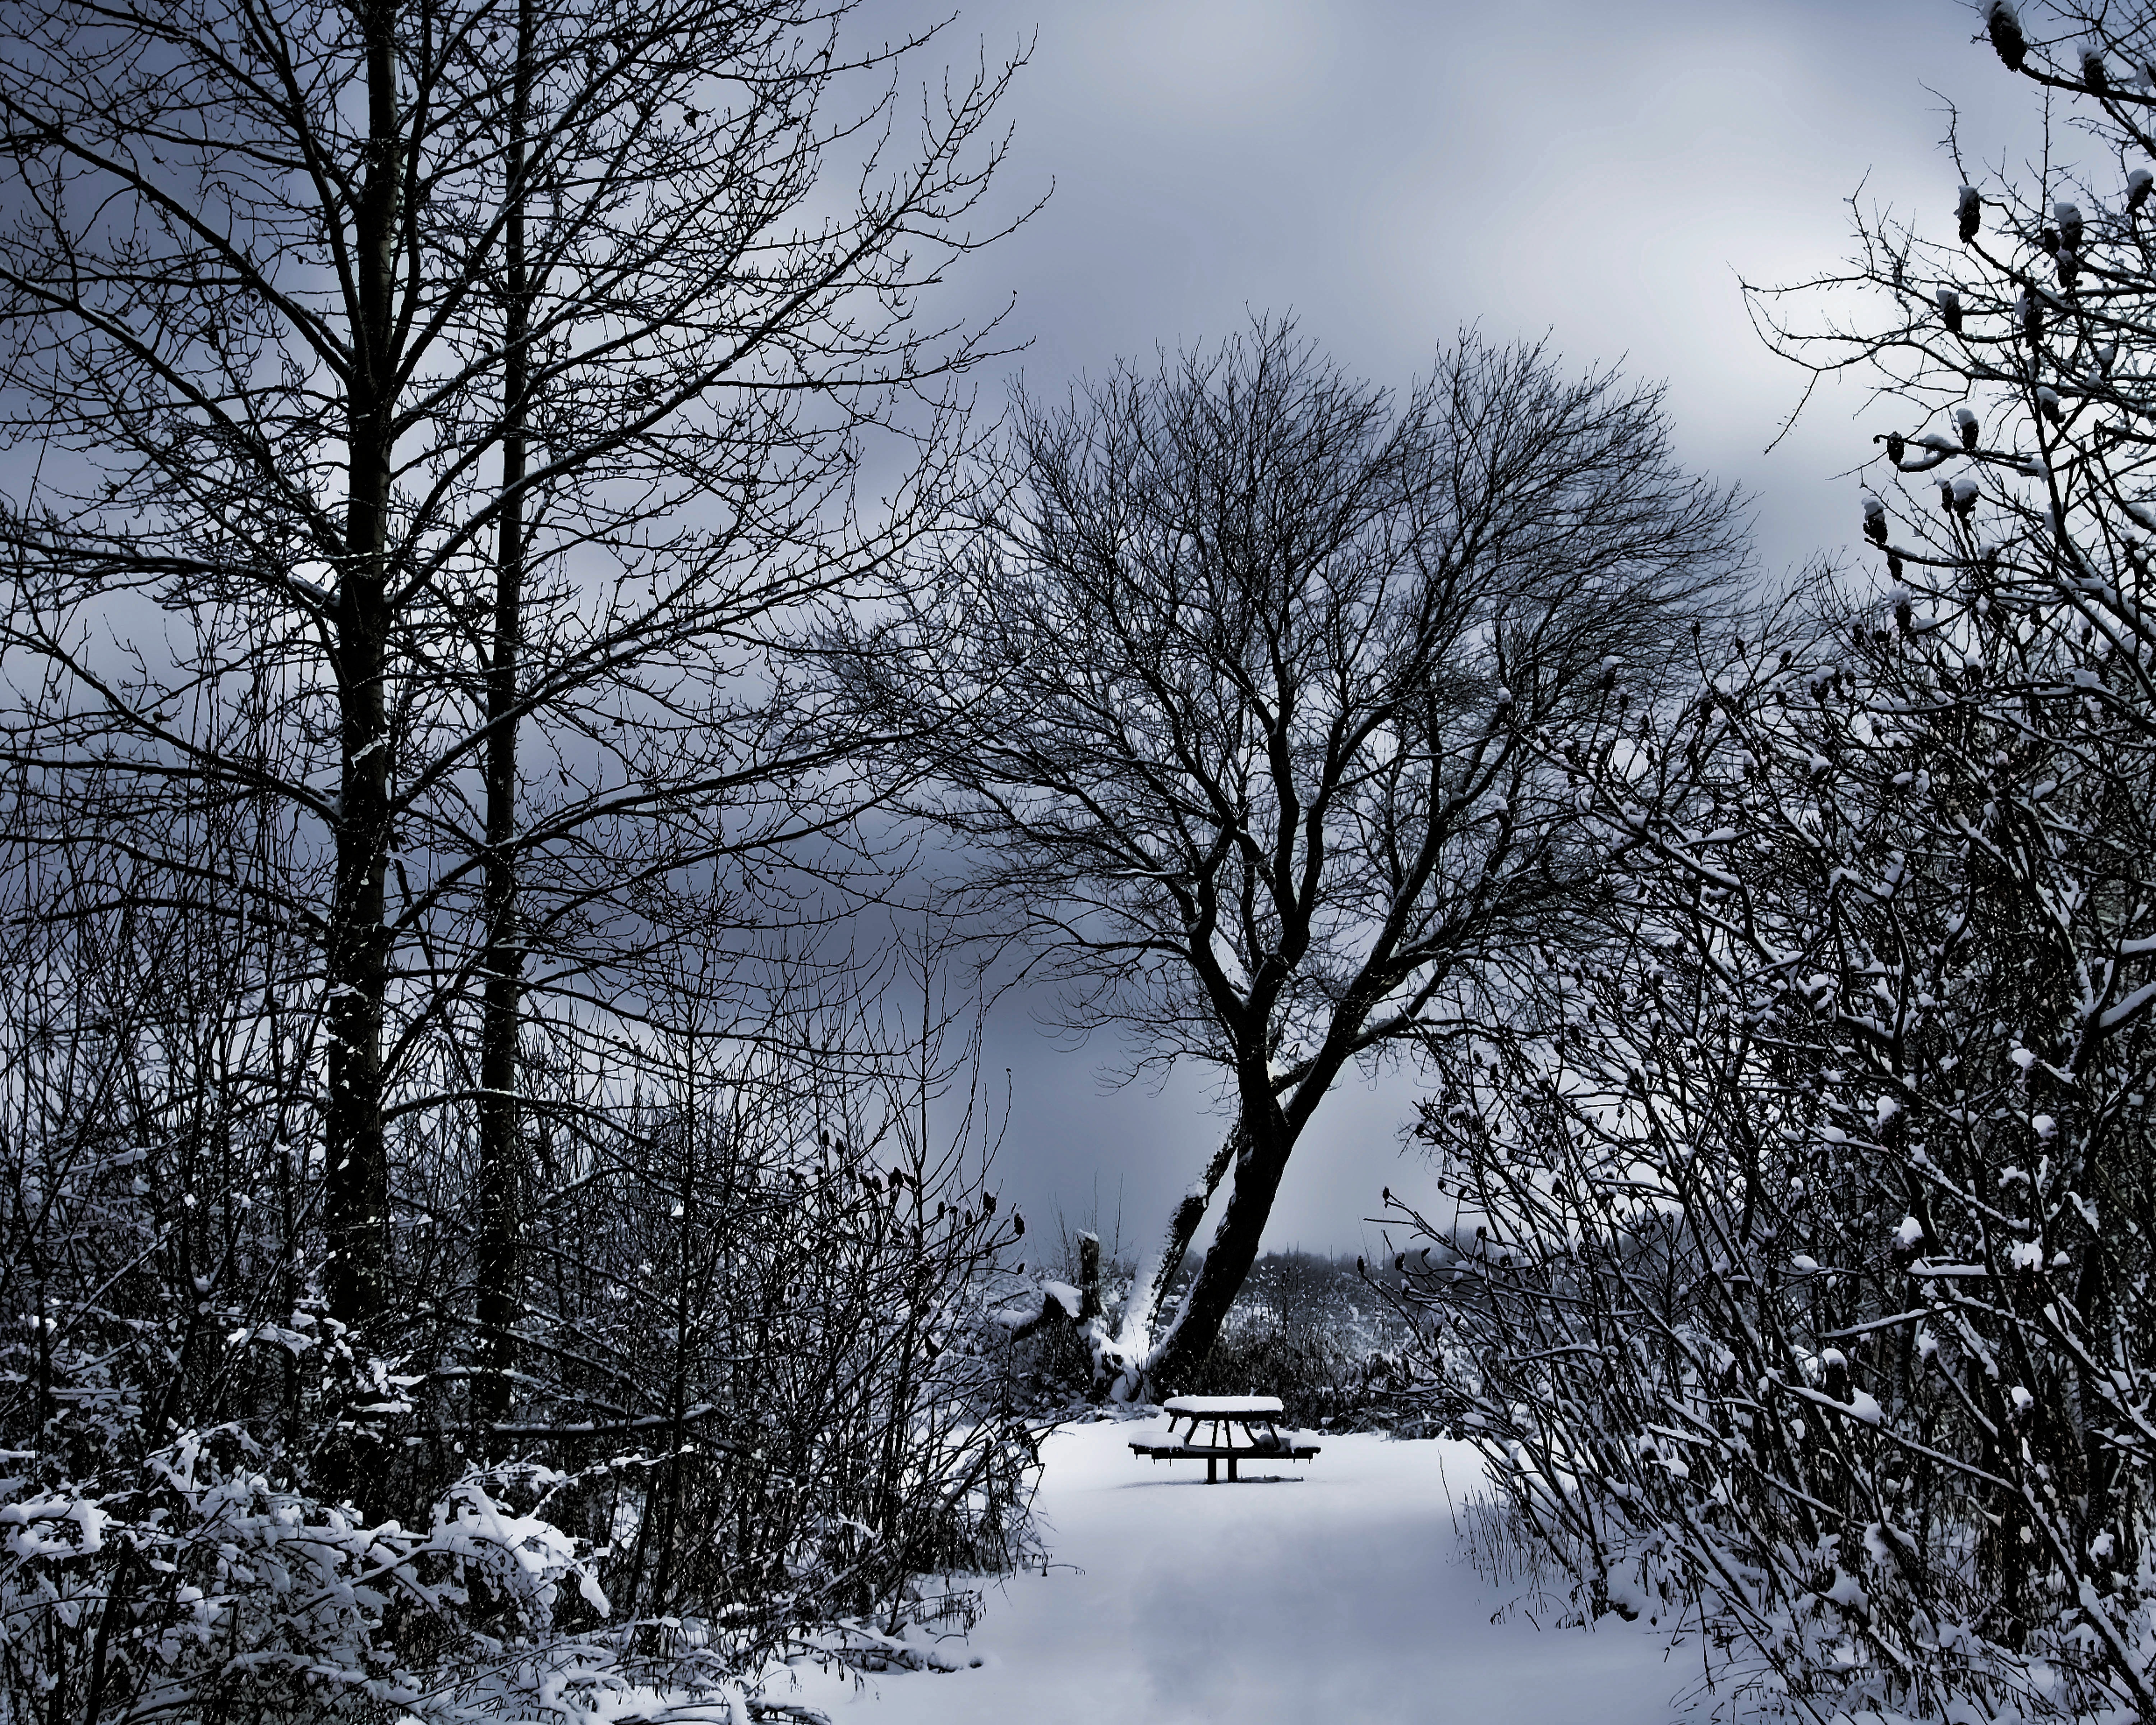
landscape, tree, nature, forest, branch, snow, winter, plant, morning, frost, ice, weather, season, woodland, freezing, dark sky, winter scenery, snowy bench, atmospheric phenomenon, woody plant